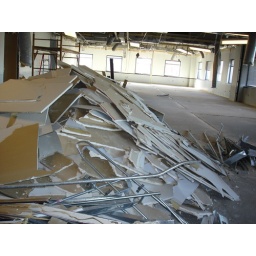
9th floor under construction, the Humana building in Louisville, KY. (1-25-08)